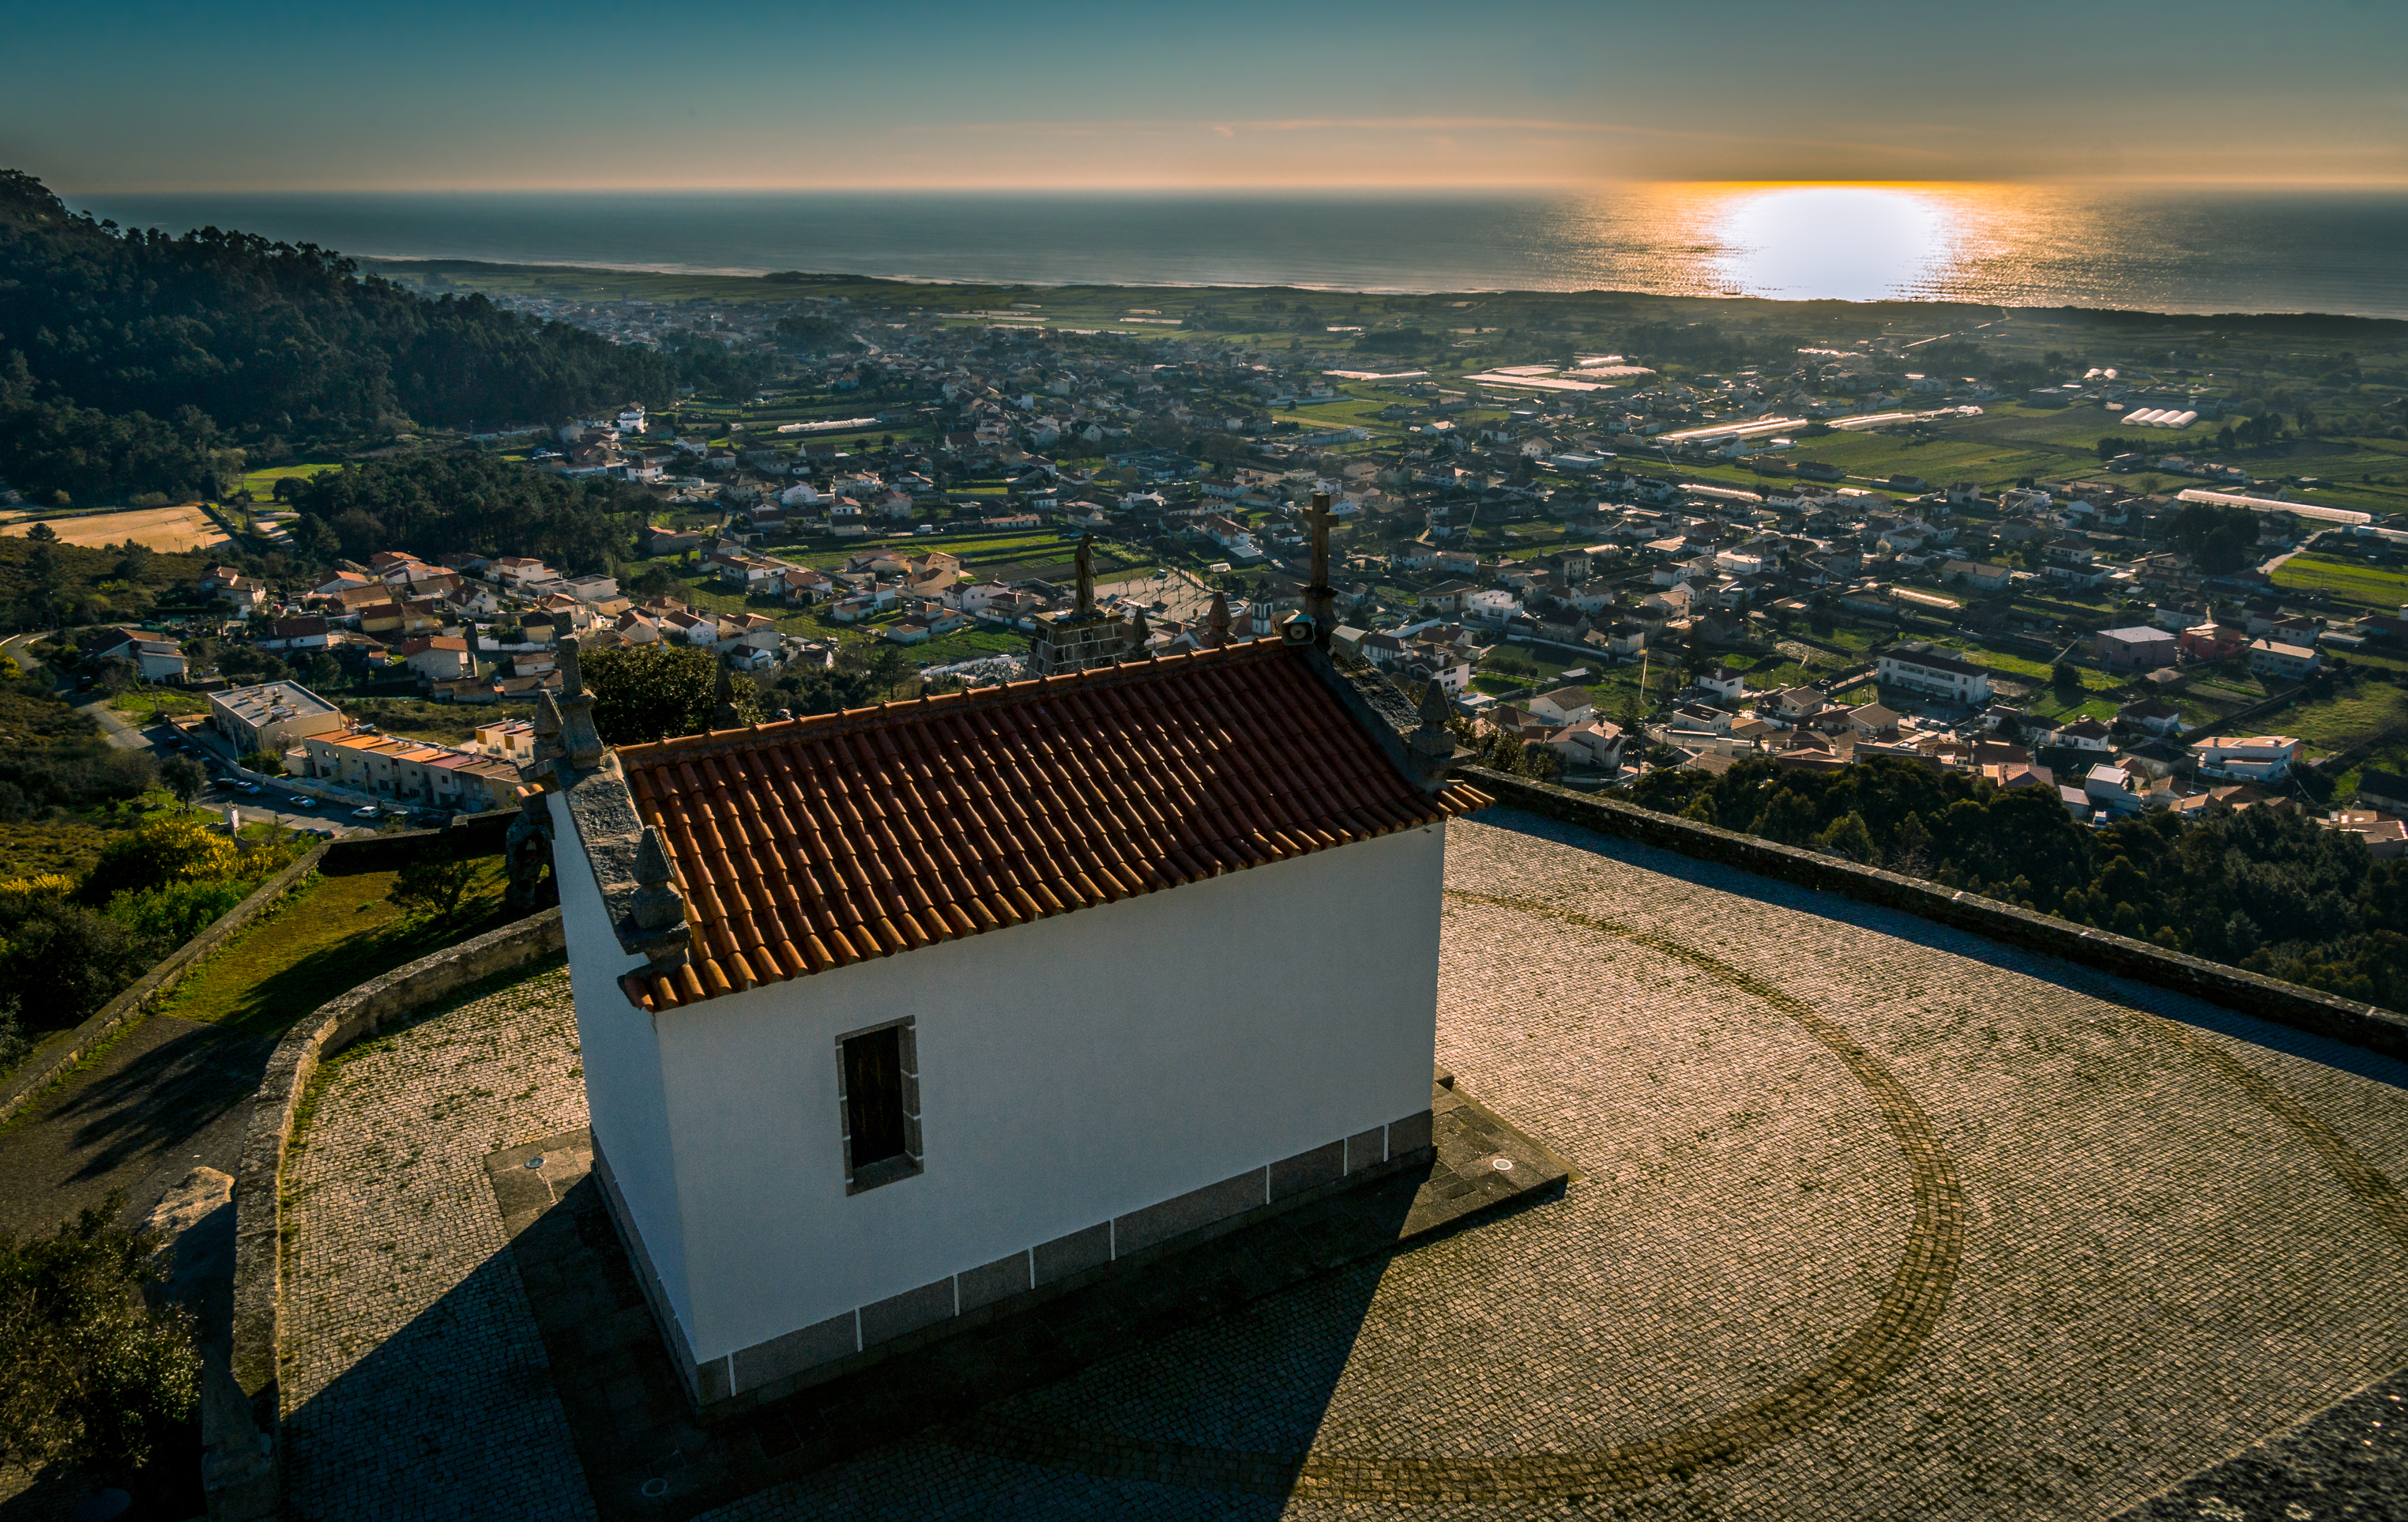
landscape, horizon, skyline, photography, sunlight, morning, city, skyscraper, cityscape, evening, reflection, tower, landmark, stadium, portugal, paisajes, ggl1, gaby1, sonya77, sony16105mm, nossasenhoradaguia, belinho, gabycoru a, aerial photography, urban area, human settlement, atmosphere of earth